Aesthetics

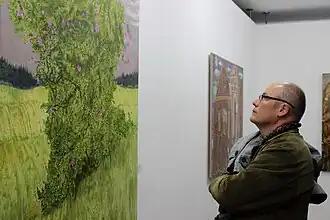
The nature of aesthetic experiences, like the admiration of artworks, is a central topic of aesthetics.

Aesthetics, sometimes spelled "esthetics", is the branch of philosophy that studies beauty, art, and taste. It examines which types of aesthetic phenomena there are, how people experience them, and how objects evoke them. This field also investigates the nature of aesthetic judgments, the meaning of artworks, and the problem of art criticism. Key questions in aesthetics include "What is art?", "Can aesthetic judgments be objective?", and "How is aesthetic value related to other values?". One characterization distinguishes between three main approaches to aesthetics: the study of aesthetic concepts and judgments, the study of aesthetic experiences and other mental responses, and the study of the nature and features of aesthetic objects. In a slightly different sense, the term "aesthetics" can also refer to particular theories of beauty or to beautiful appearances.